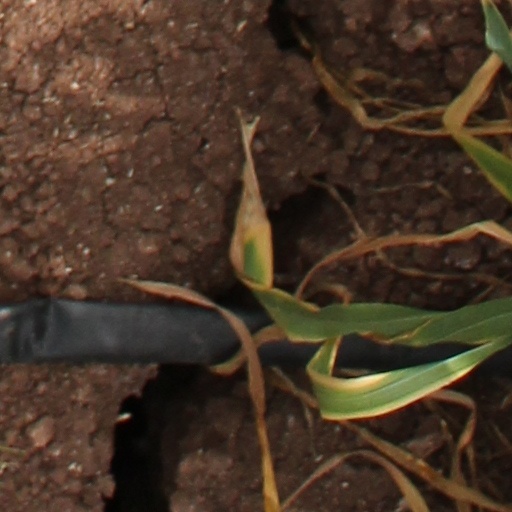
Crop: wheat